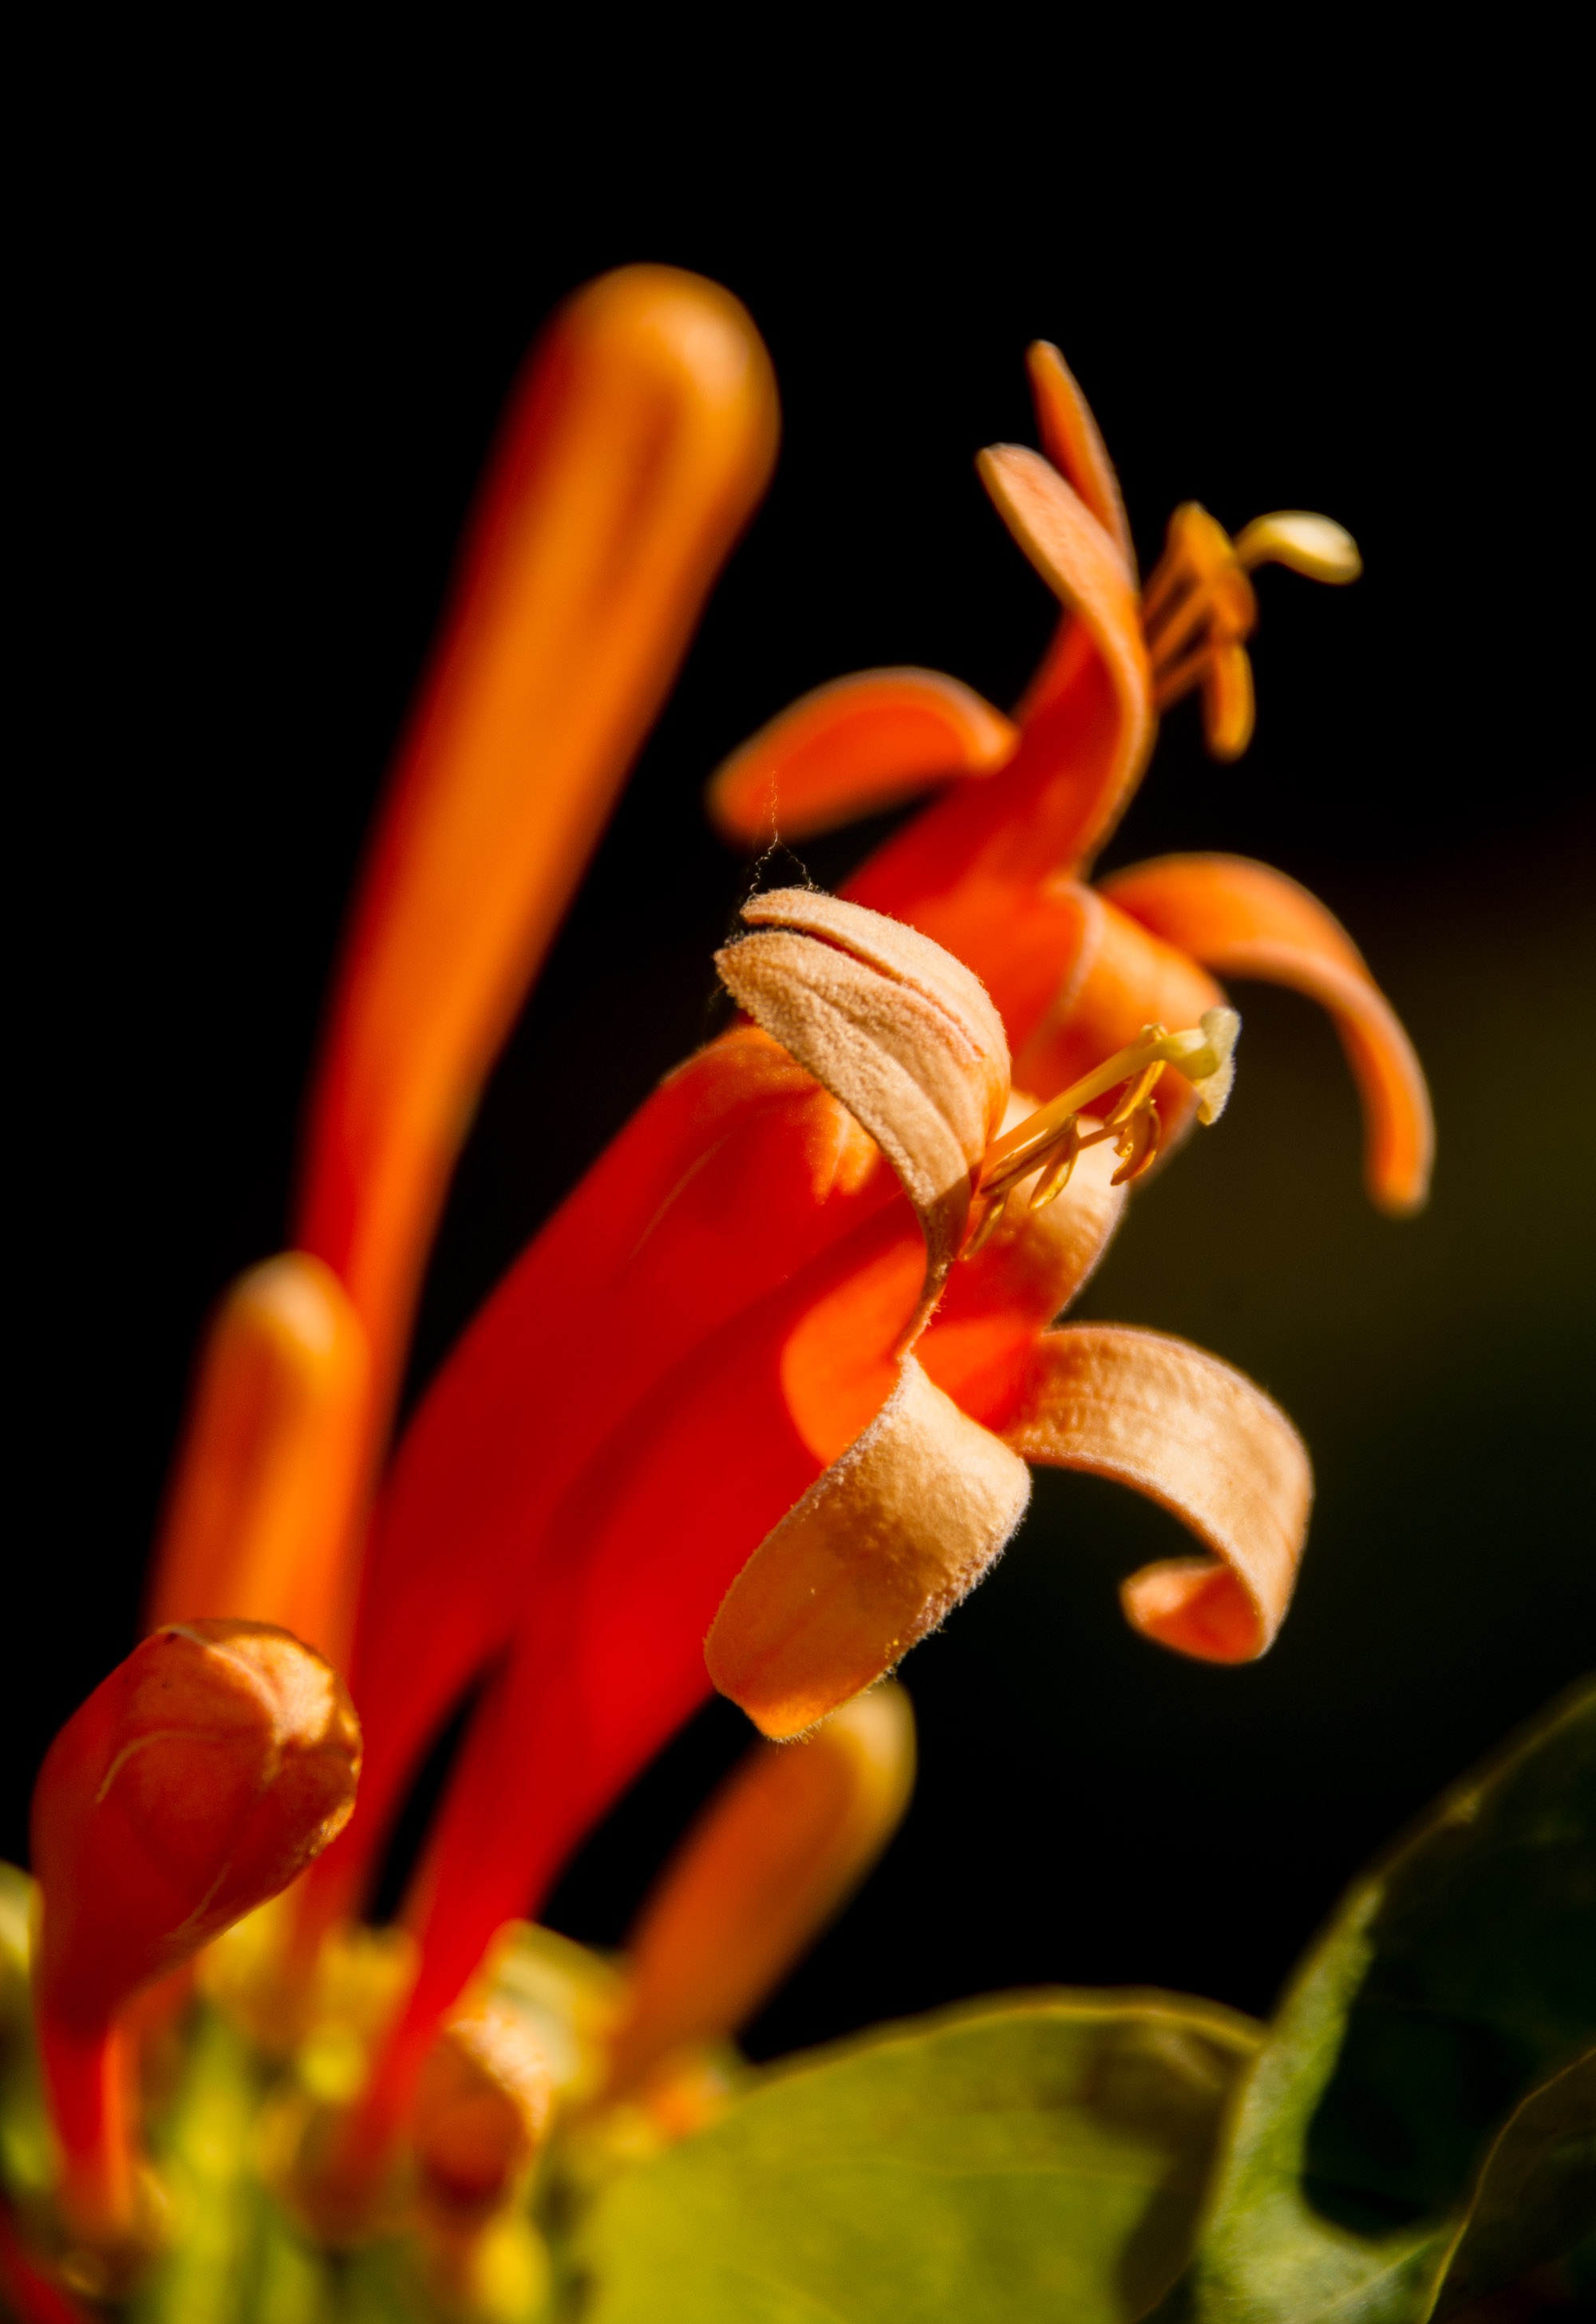
blossom, growth, plant, field, photography, leaf, flower, petal, bloom, floral, foliage, love, decoration, spring, red, natural, fresh, romantic, botany, yellow, agriculture, flora, season, botanical, orchid, close up, gardening, petals, elegant, soft, delicate, purity, bud, fragile, fragrant, aromatic, aromatherapy, macro photography, flowering plant, plant stem, land plant